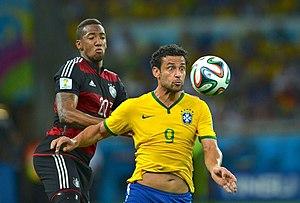
Le match de football Brésil – Allemagne a lieu le 8 juillet 2014 à l'Estádio Mineirão de Belo Horizonte, au Brésil. Il s'agit de la première demi-finale de la Coupe du monde de 2014.